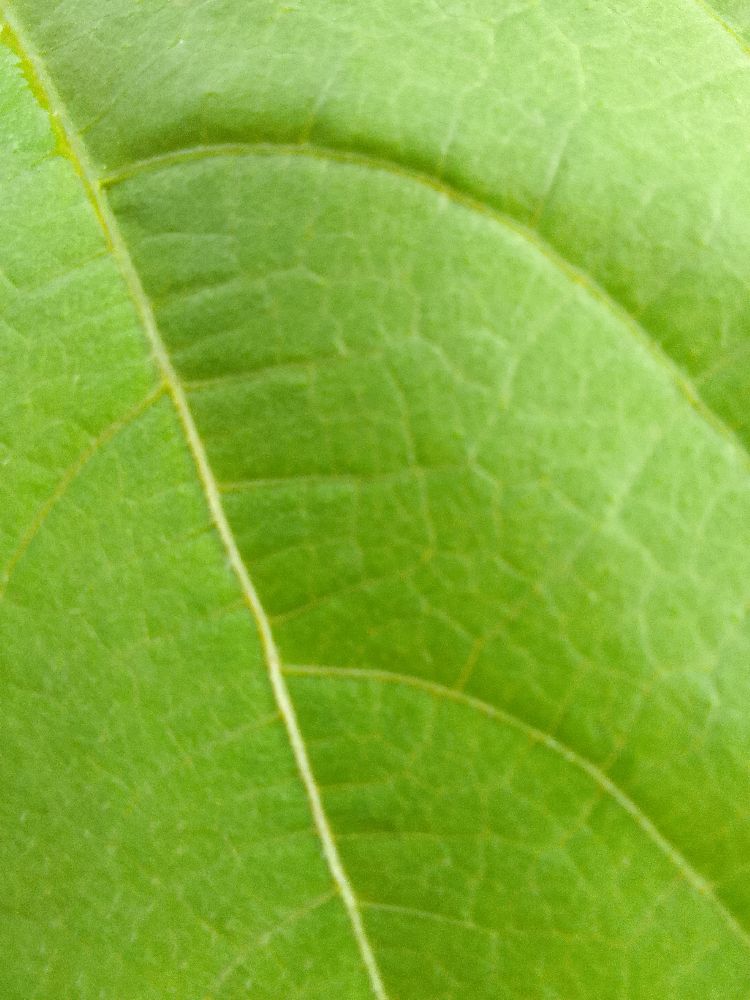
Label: healthy